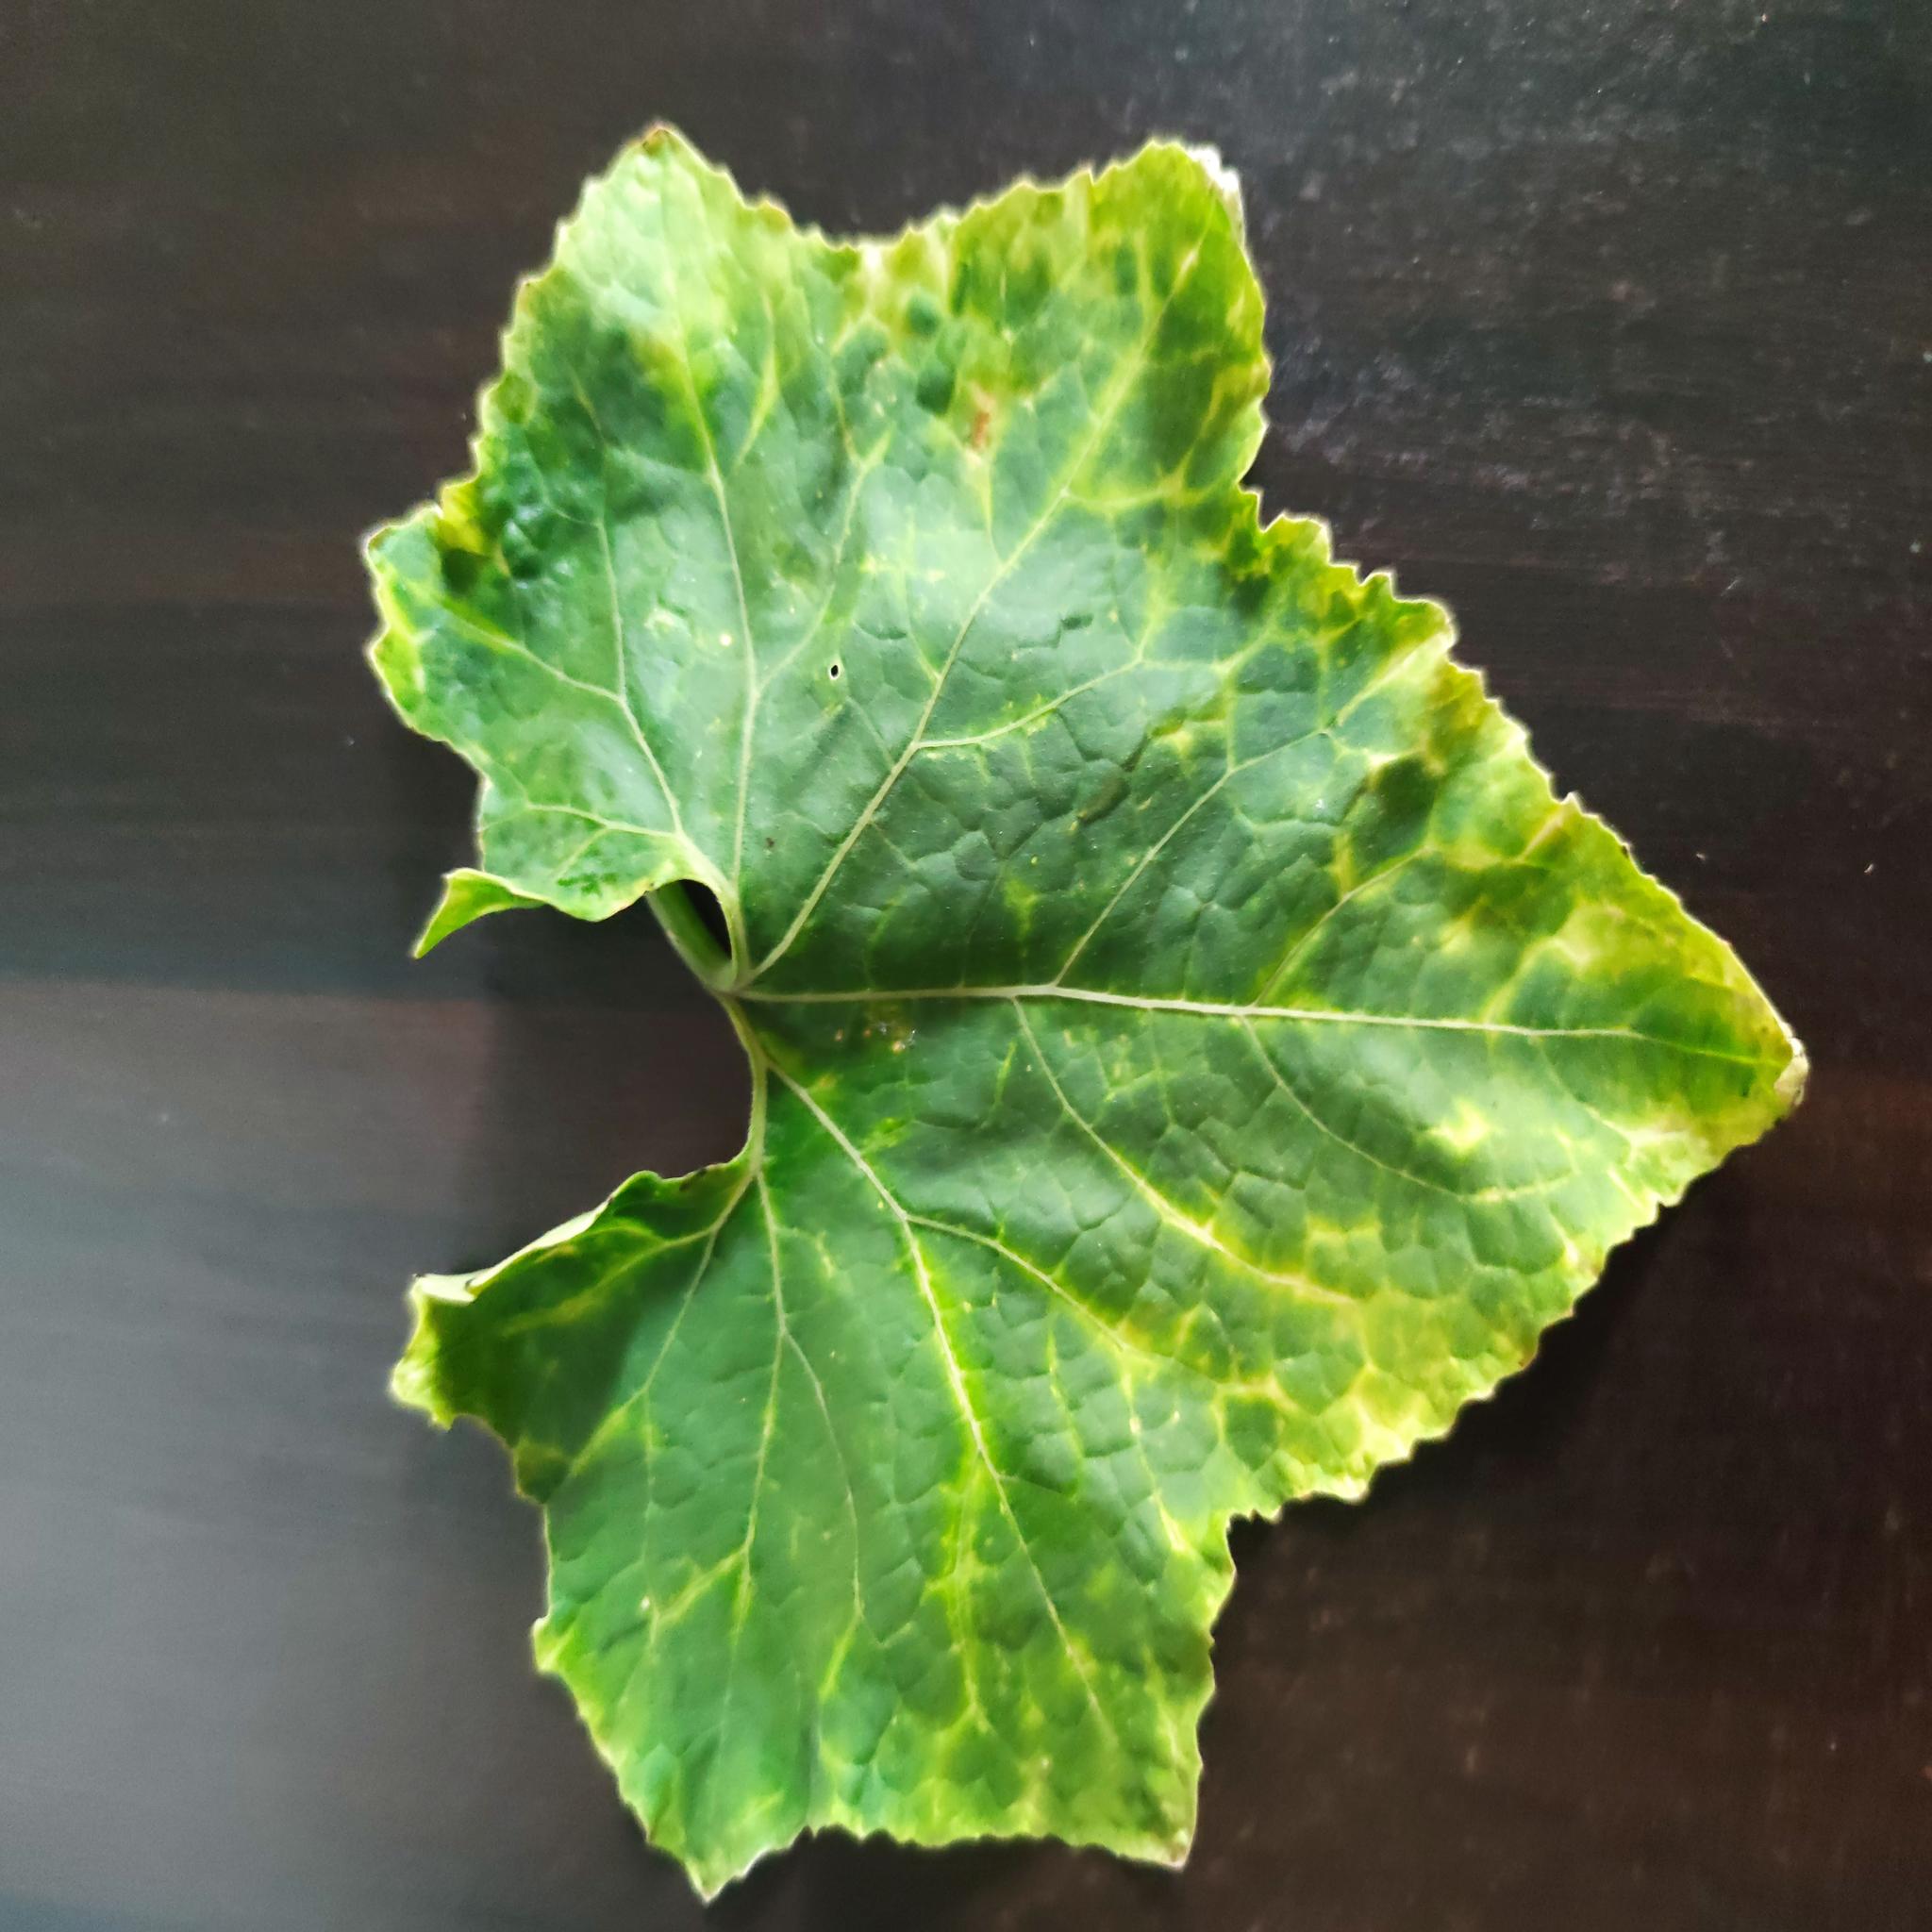
Label: Downy mildew